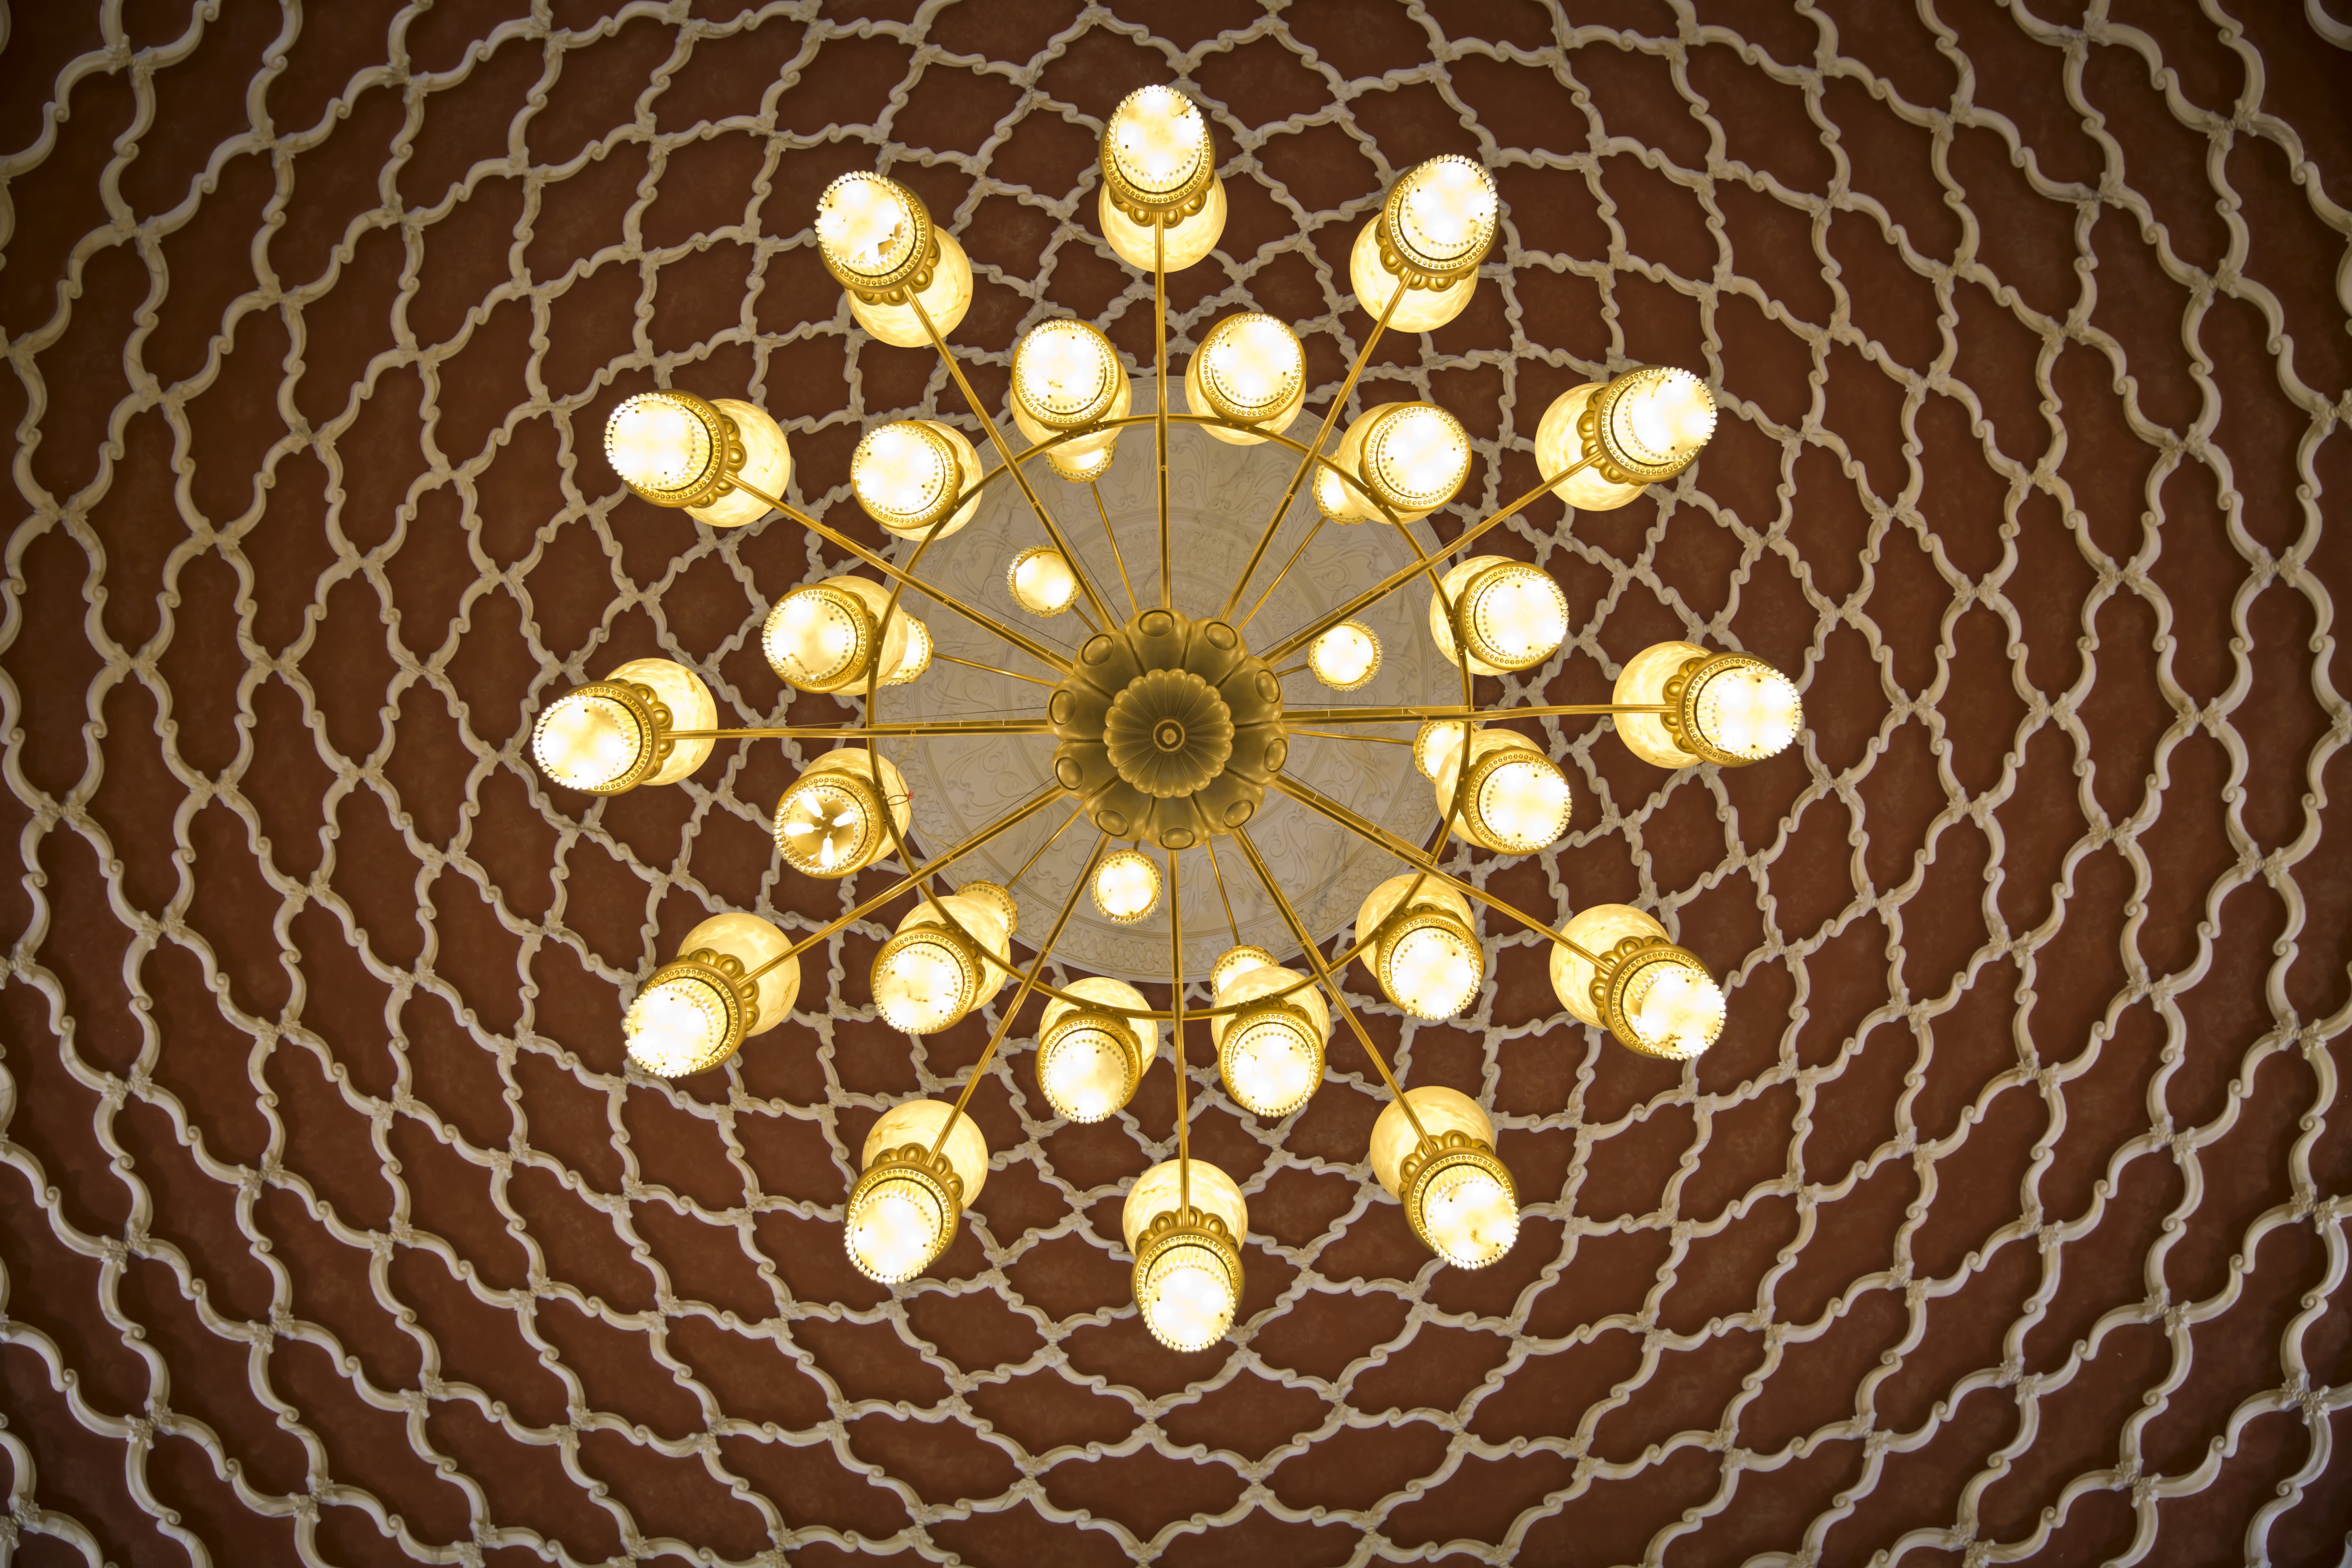
flower, ceiling, pattern, yellow, lighting, material, circle, jewellery, textile, art, design, symmetry, light fixture, chandelier, arabic, arabian, doily, fashion accessory